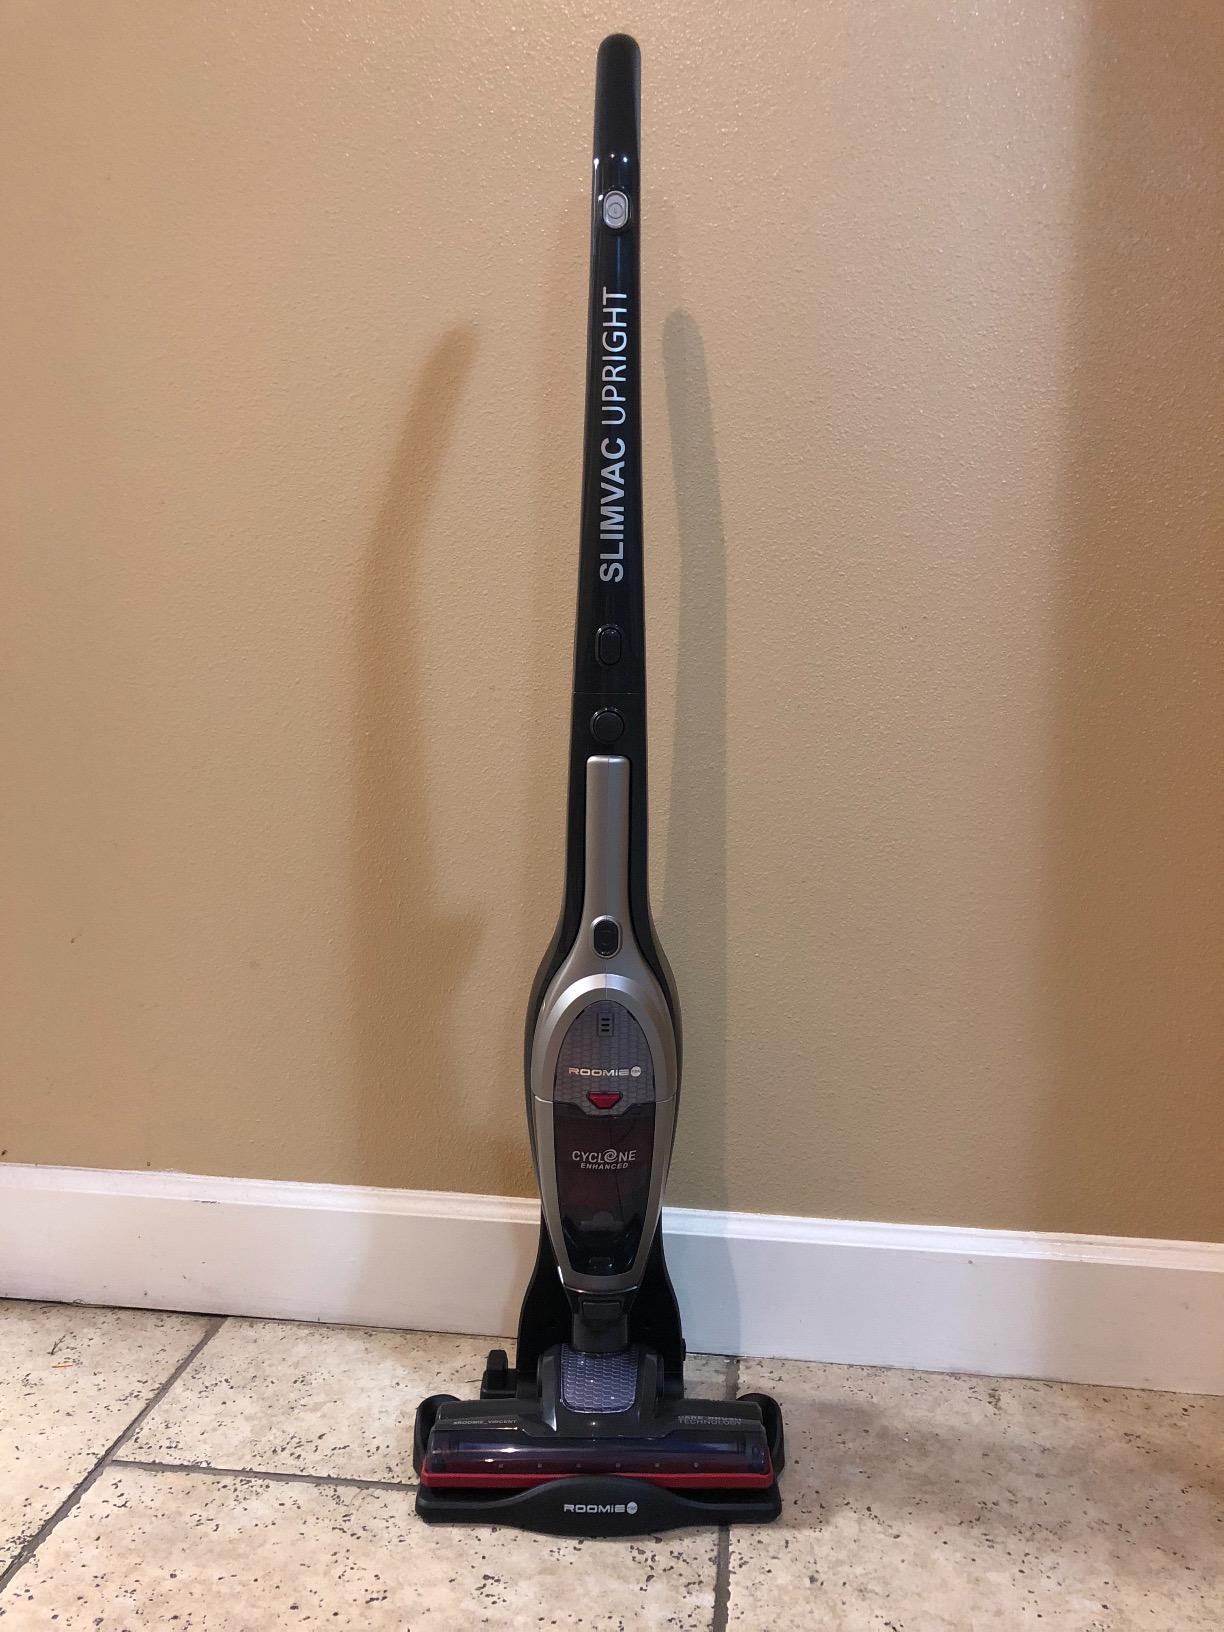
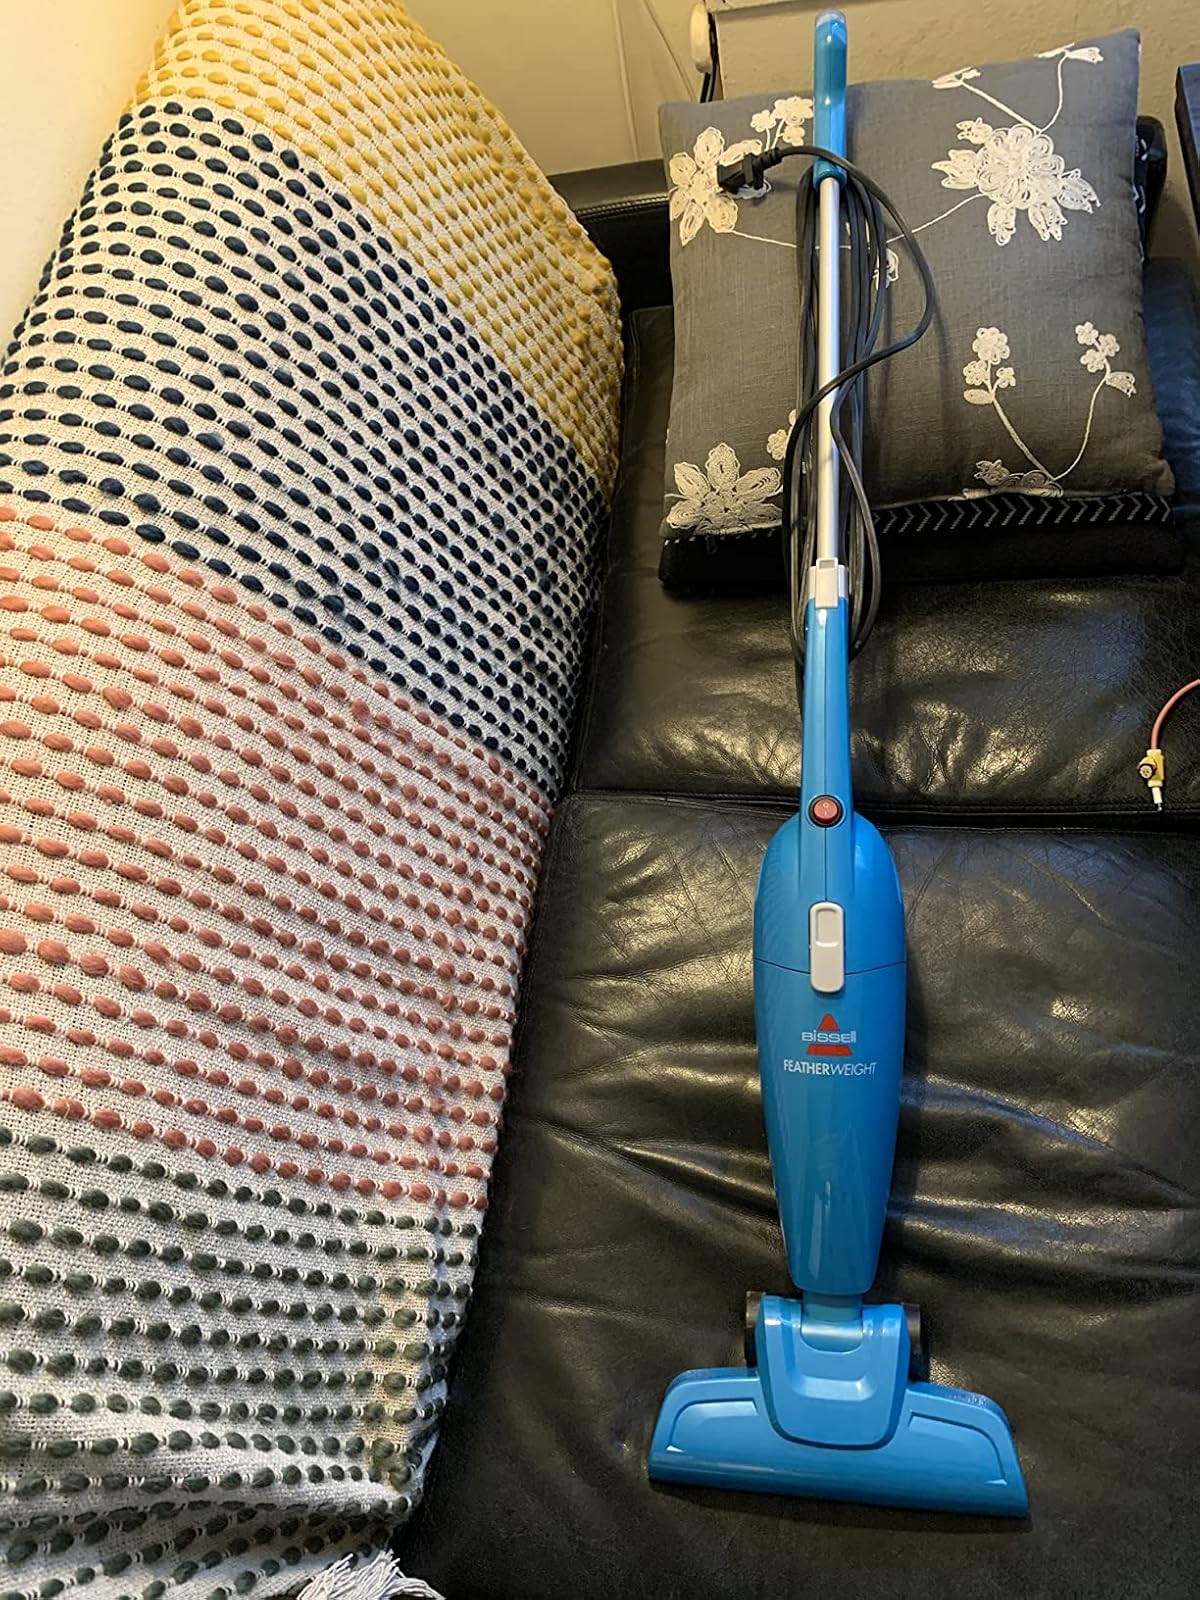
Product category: items_vacuum
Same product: no